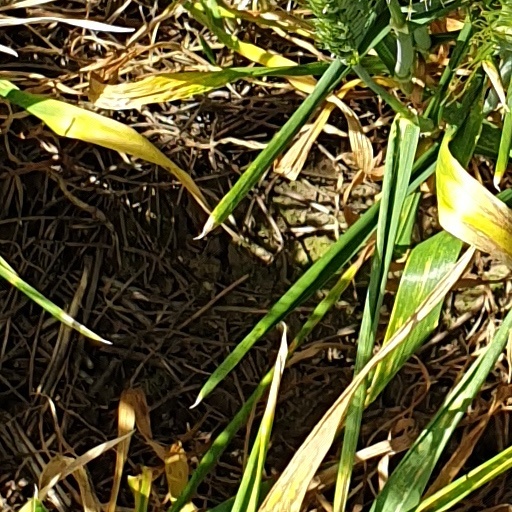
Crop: wheat